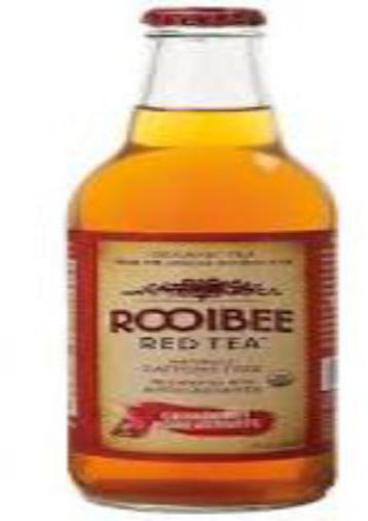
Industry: Food